Society for the Lying-In Hospital

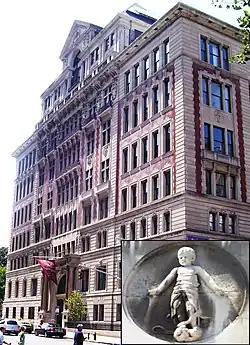
The building with a detail of a swaddled baby from the facade (2010)

The Society for the Lying-In Hospital was a maternity hospital situated at 305 Second Avenue between East 17th and 18th Streets in the Stuyvesant Square neighborhood of Manhattan, New York City, United States. Now known as Rutherford Place, the building was added to the National Register of Historic Places in 1983. Lying-in is an archaic term for childbirth (referring to the month-long bed rest prescribed for postpartum confinement).